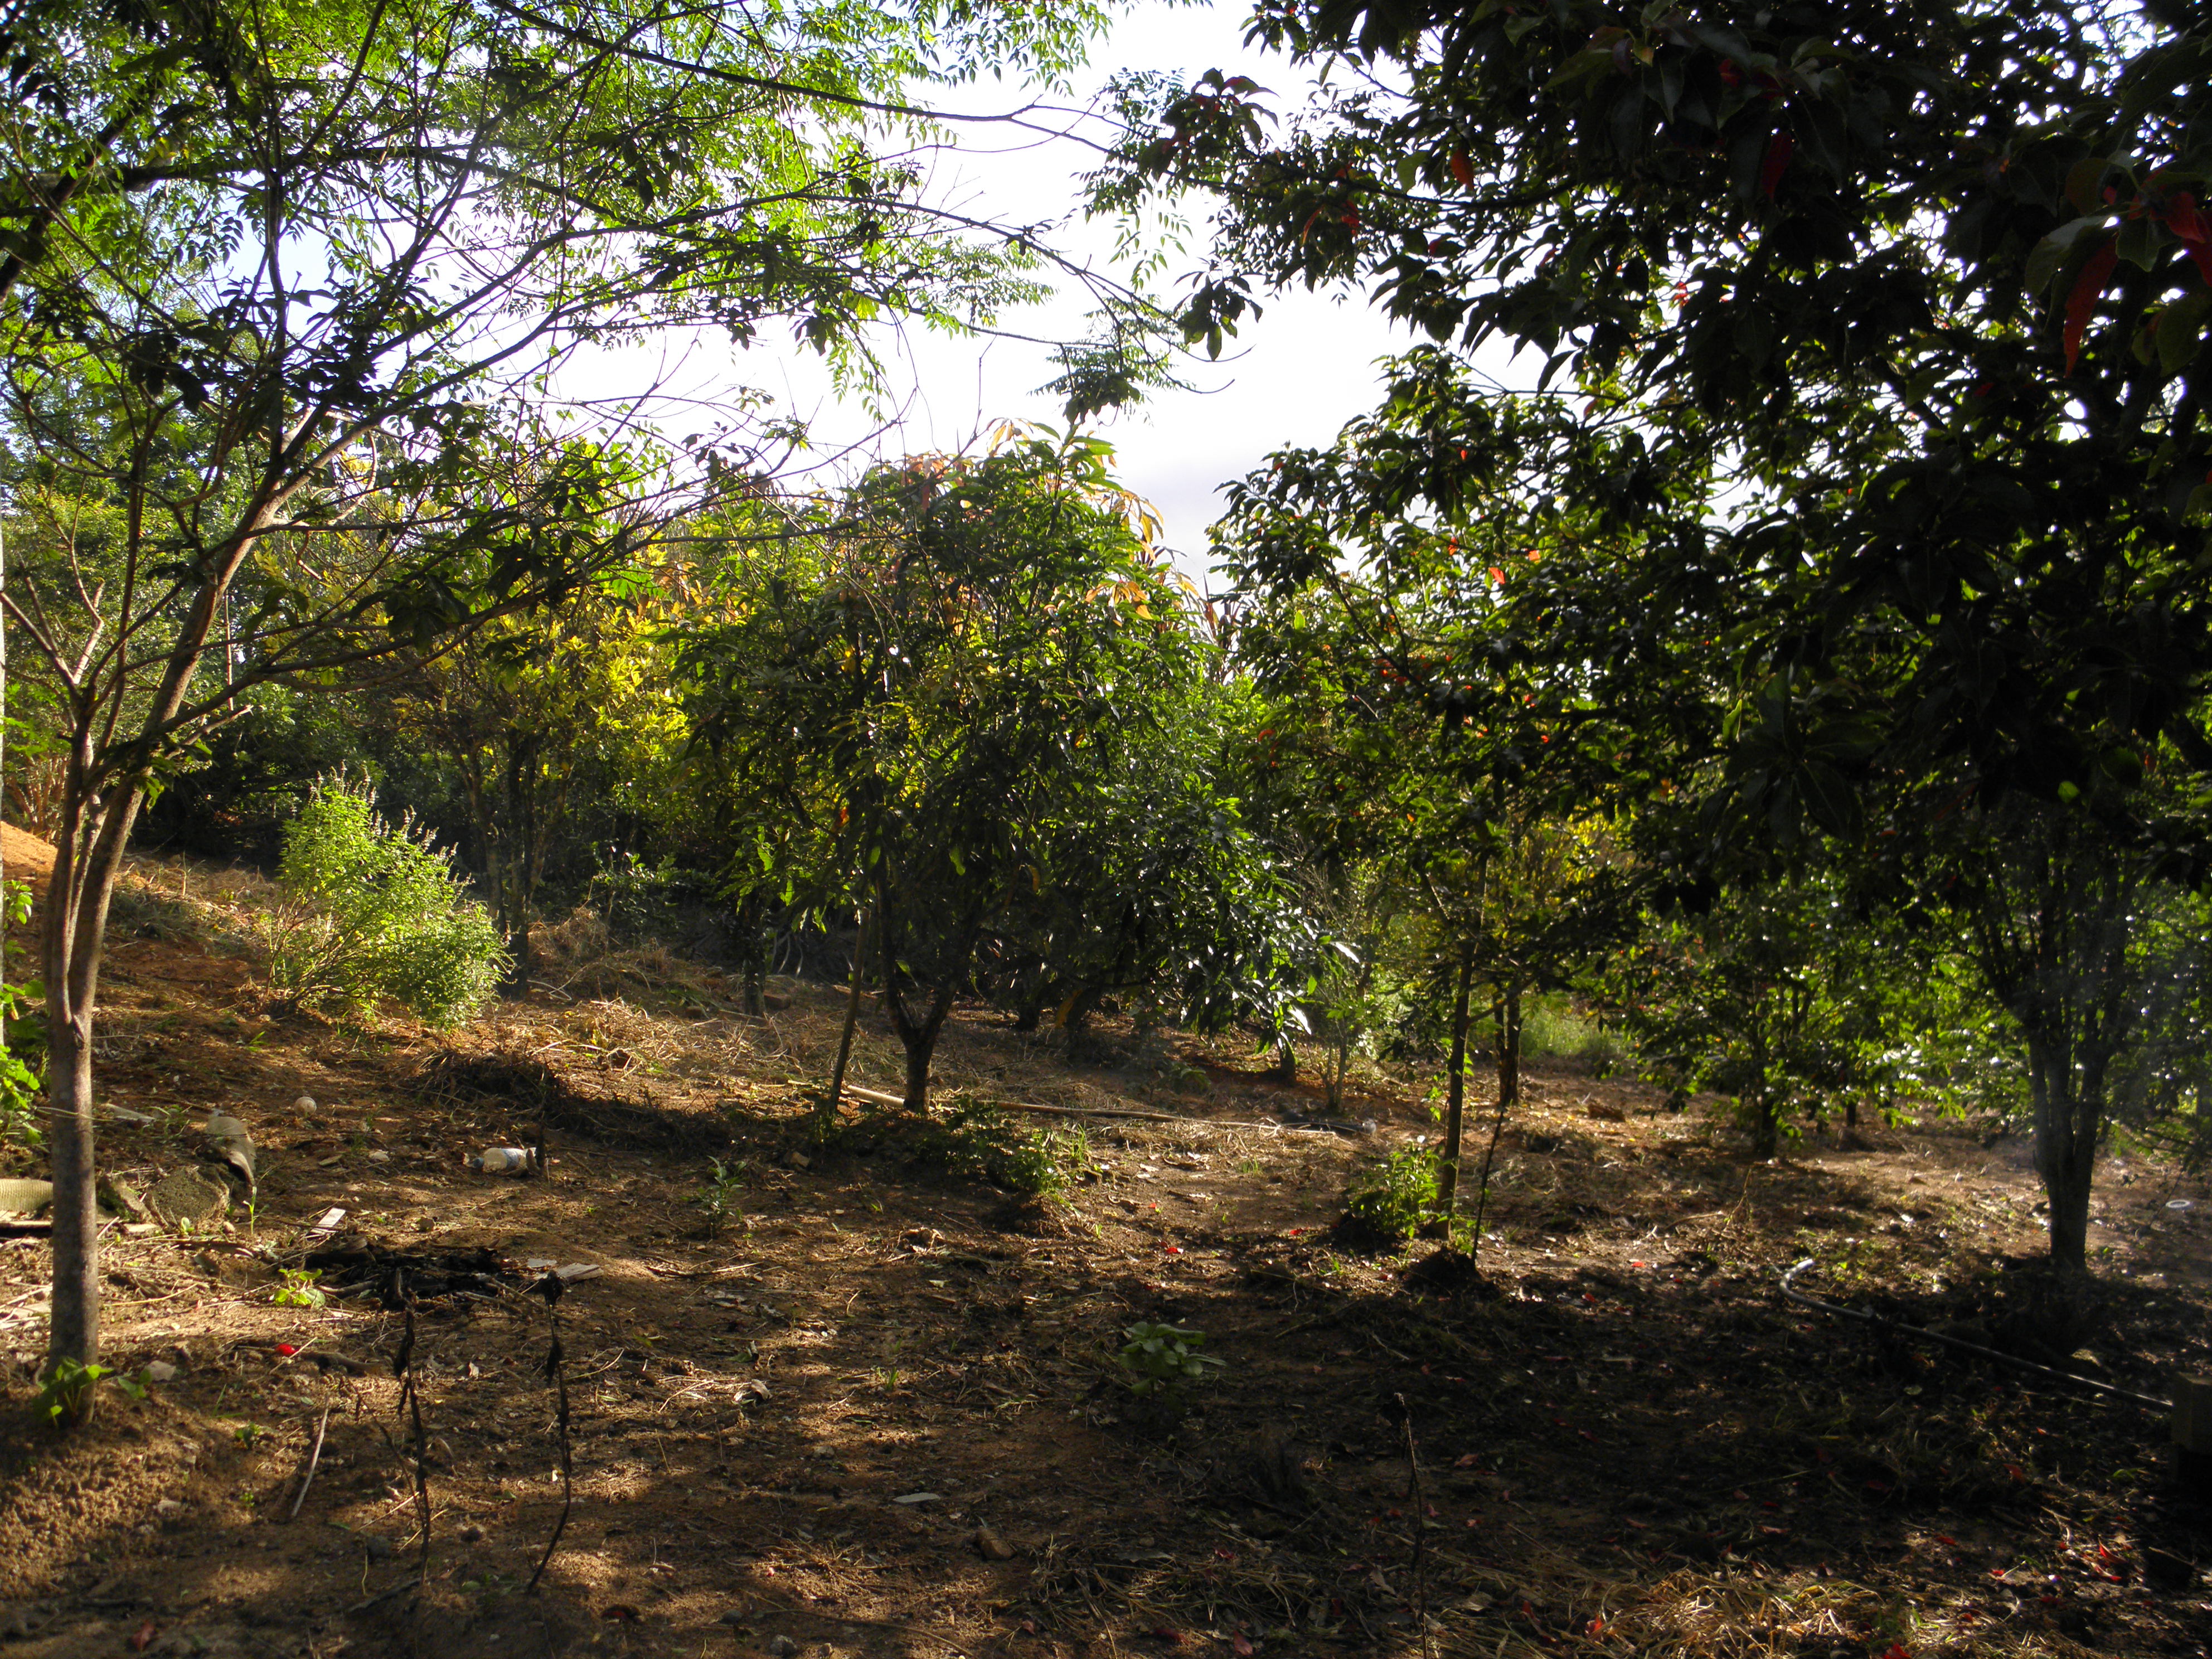
natural, tree, vegetation, nature, natural environment, natural landscape, nature reserve, forest, woodland, plant community, woody plant, biome, leaf, plant, wilderness, soil, trail, shrubland, jungle, sunlight, land lot, rural area, grass, landscape, wildlife, grove, branch, tropical and subtropical coniferous forests, road, temperate broadleaf and mixed forest, savanna, path, hill, Northern hardwood forest, shrub